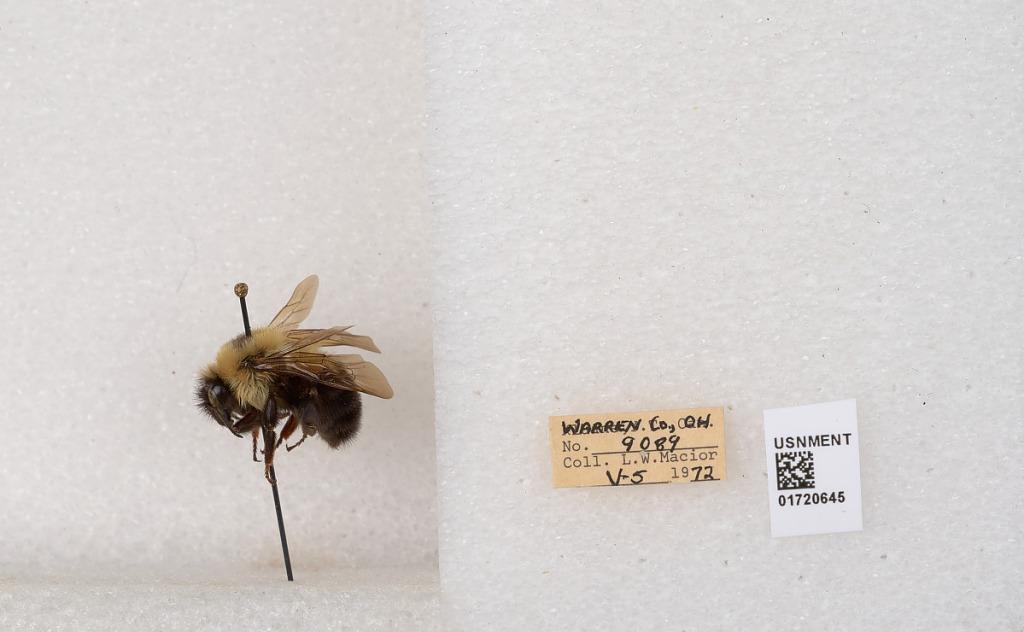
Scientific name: Bombus bimaculatus Cresson
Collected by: L. Macior
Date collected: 1972-5-5
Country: United States
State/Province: Ohio
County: Warren
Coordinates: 39.4276, -84.1668